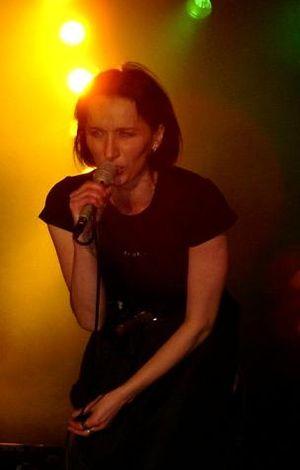
Renata Janina Przemyk, née le 10 février 1966 à Bielsko-Biała, est une chanteuse et auteure-compositrice polonaise.